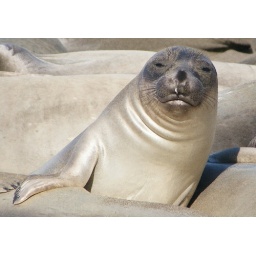
This young male elephant seal is squeezing his way upward between others tightly packed in